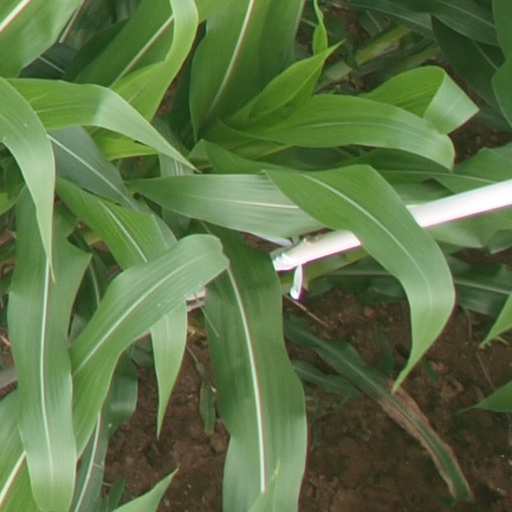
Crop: maize; corn